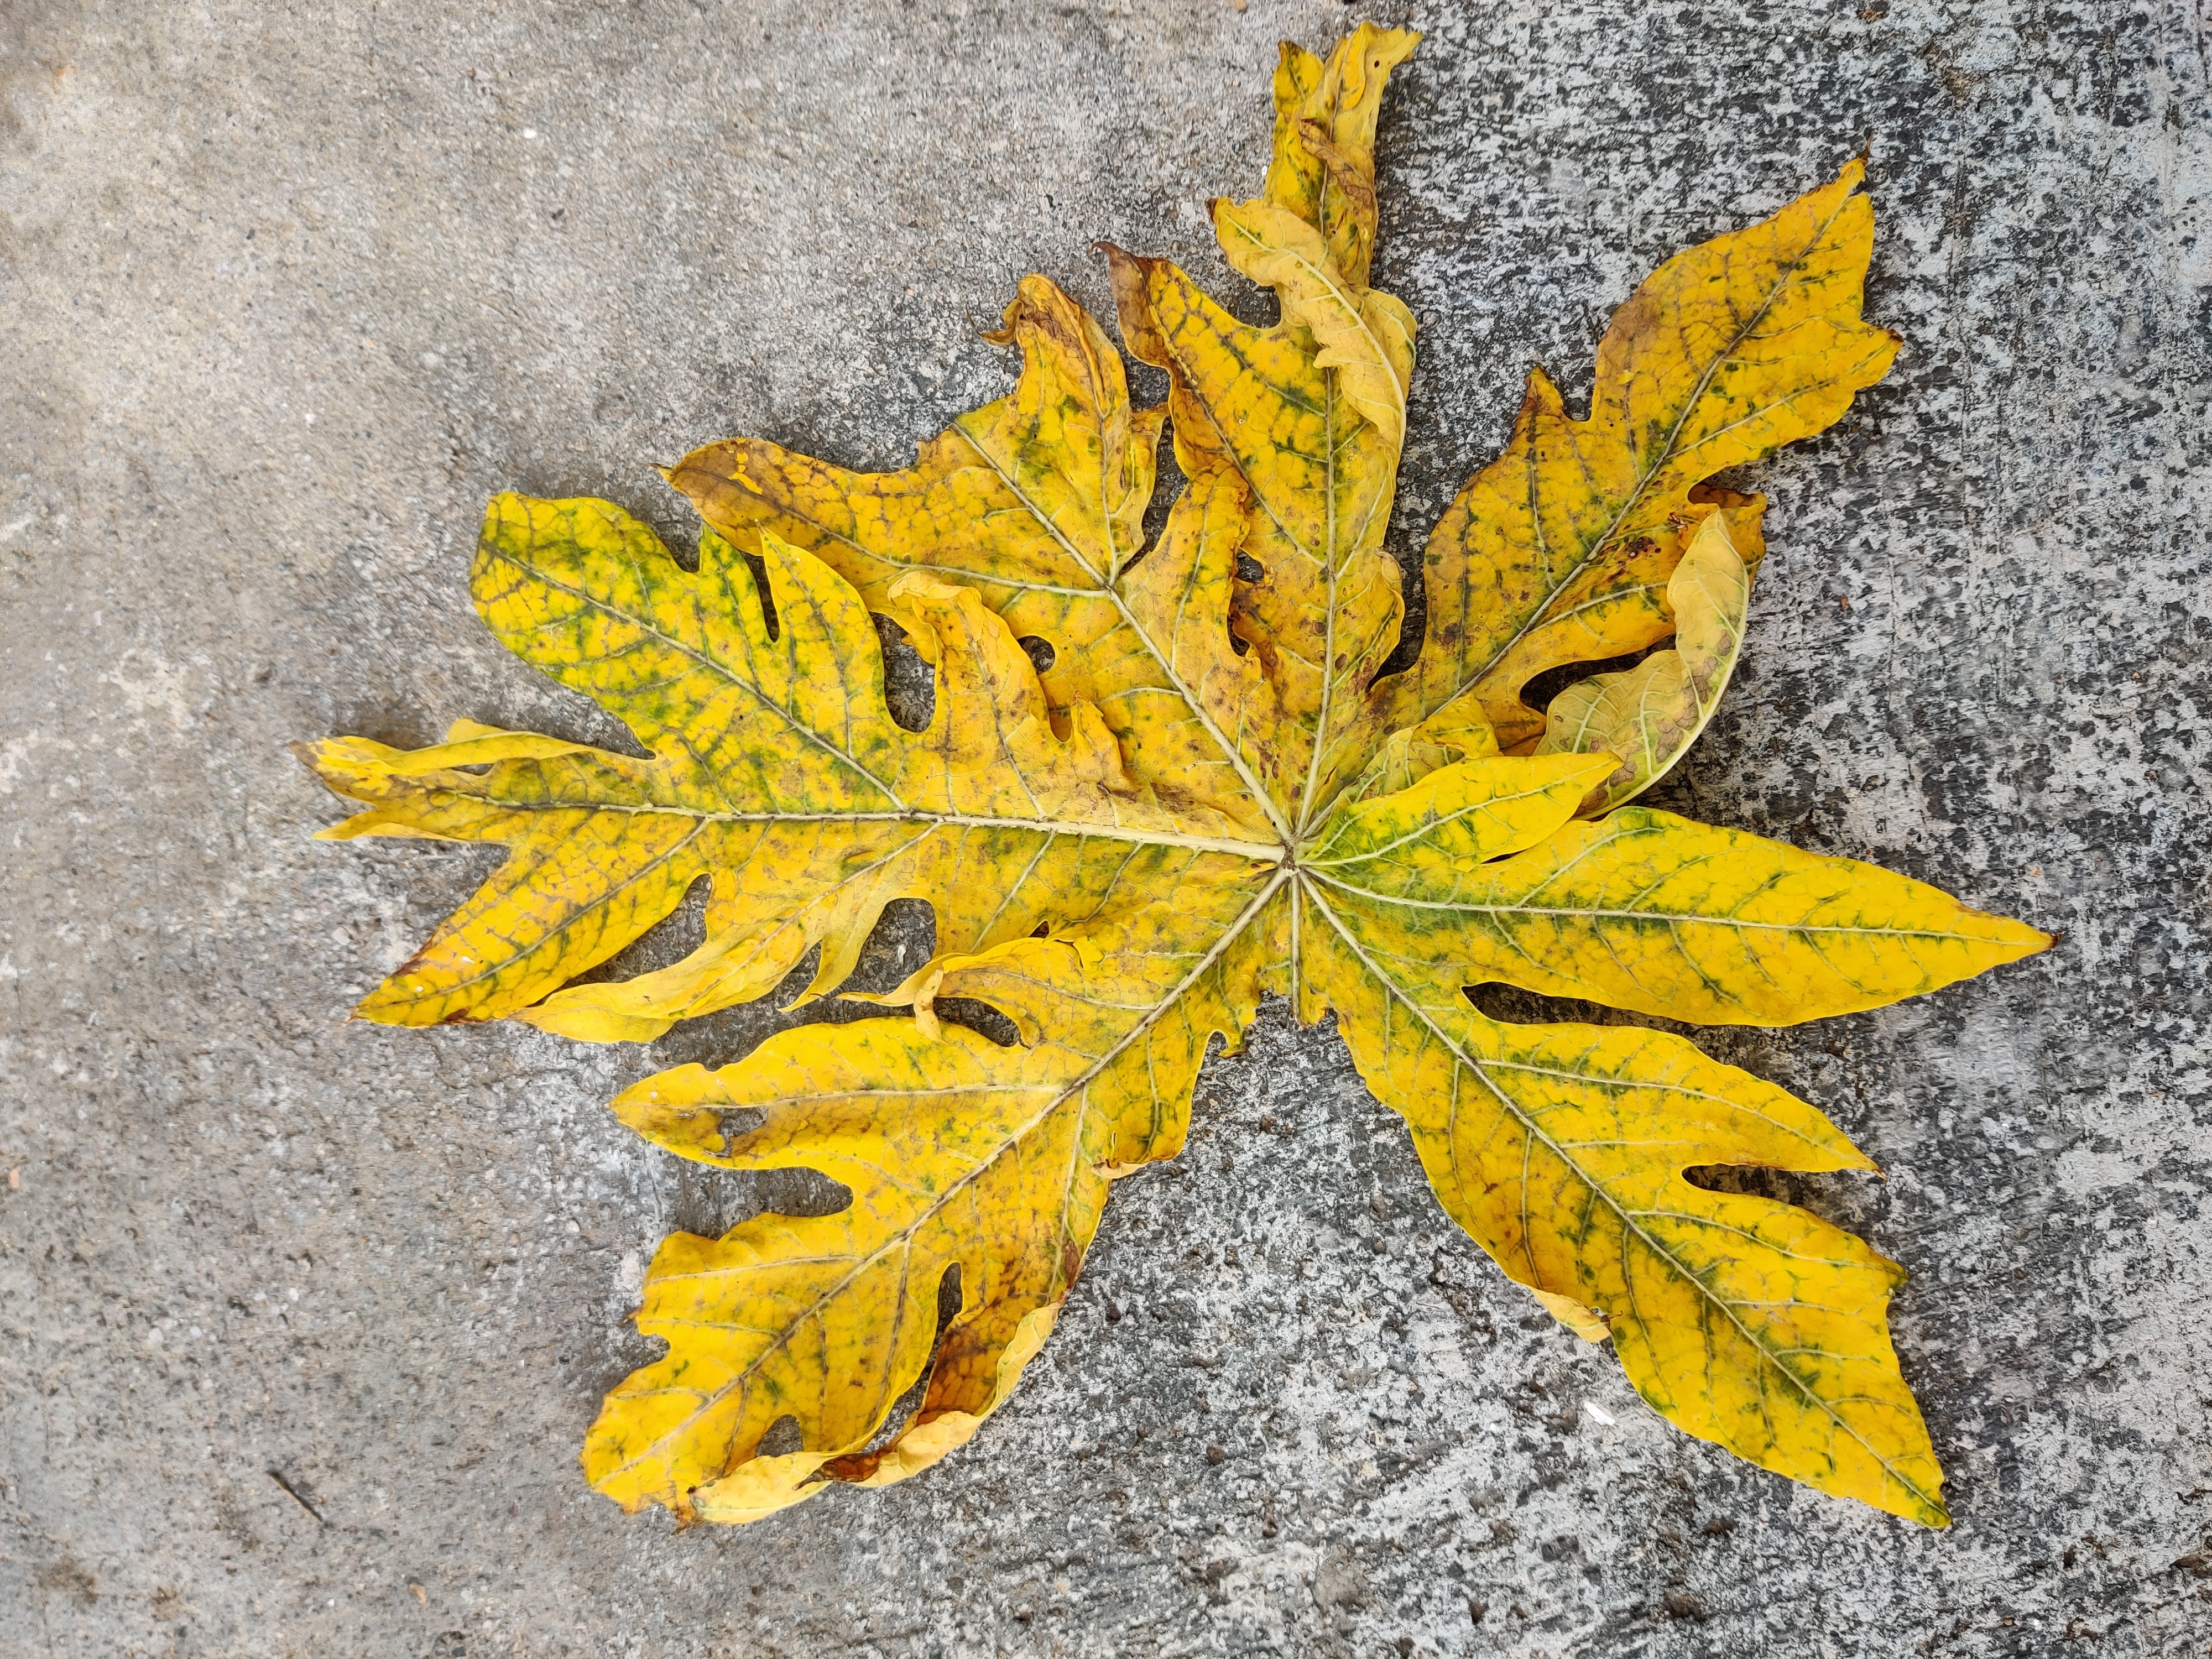
Plant: Papaya